Skyways (TV series)

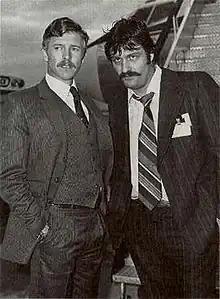
Tony Bonner as Paul MacFarlane and Bill Stalker as Peter Fanelli in "Skyways"

Skyways is an Australian television soap opera drama series made by Crawford Productions for the Seven Network.